Romelu Lukaku

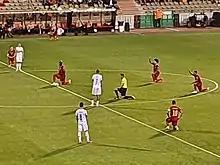
Lukaku, at the centre, with the Belgian national team in 2021

On 10 November 2017, Lukaku equalled the all-time Belgium goalscoring record set by Bernard Voorhoof and Paul Van Himst, after scoring twice against Mexico in a 3–3 draw. Four days after he equalled the record, Lukaku became Belgium's all-time record goalscorer with 31 international goals at the age of 24, after he scored the only goal in a 1–0 win over Japan. Although this record was counted by the Royal Belgian Football Association, FIFA initially only officially recognised 28 goals, after a nullified international friendly against Luxembourg on 26 May 2014, where he netted a hat trick in a 5–1 win, because the former Belgium coach, Marc Wilmots made seven substitutions during the match instead of the permitted six, which are not in accordance to the laws of the game. In 2023, FIFA recognizes the three matches from 2012, 2014 and 2017 in their FIFA Century Club.